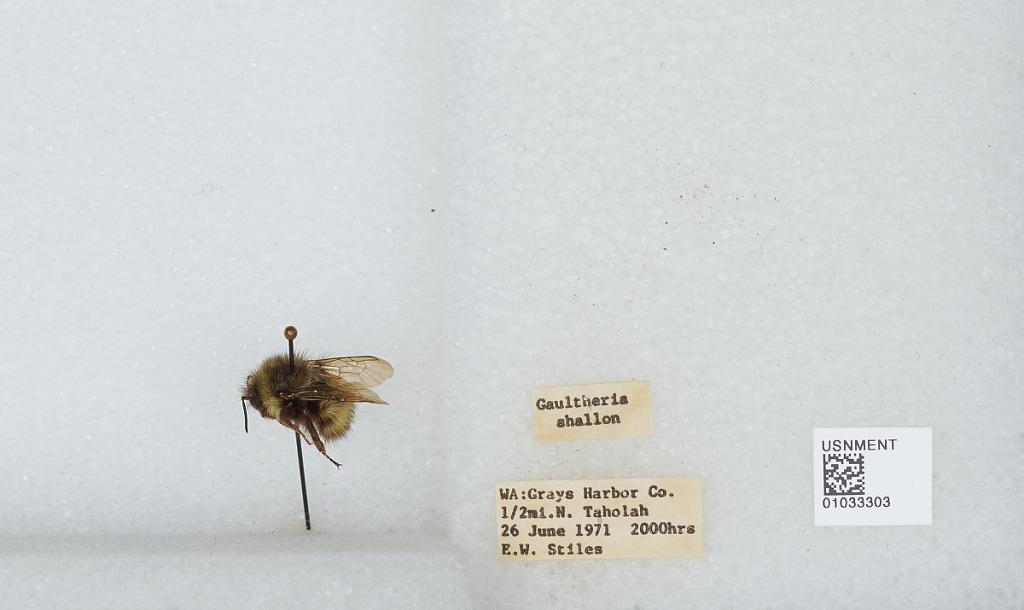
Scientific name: Bombus (Pyrobombus) sitkensis Nylander
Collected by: E. Stiles
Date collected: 1971-6-26
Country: United States
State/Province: Washington
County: Grays Harbor
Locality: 1/2 mile north of Taholah
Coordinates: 47.3594, -124.292